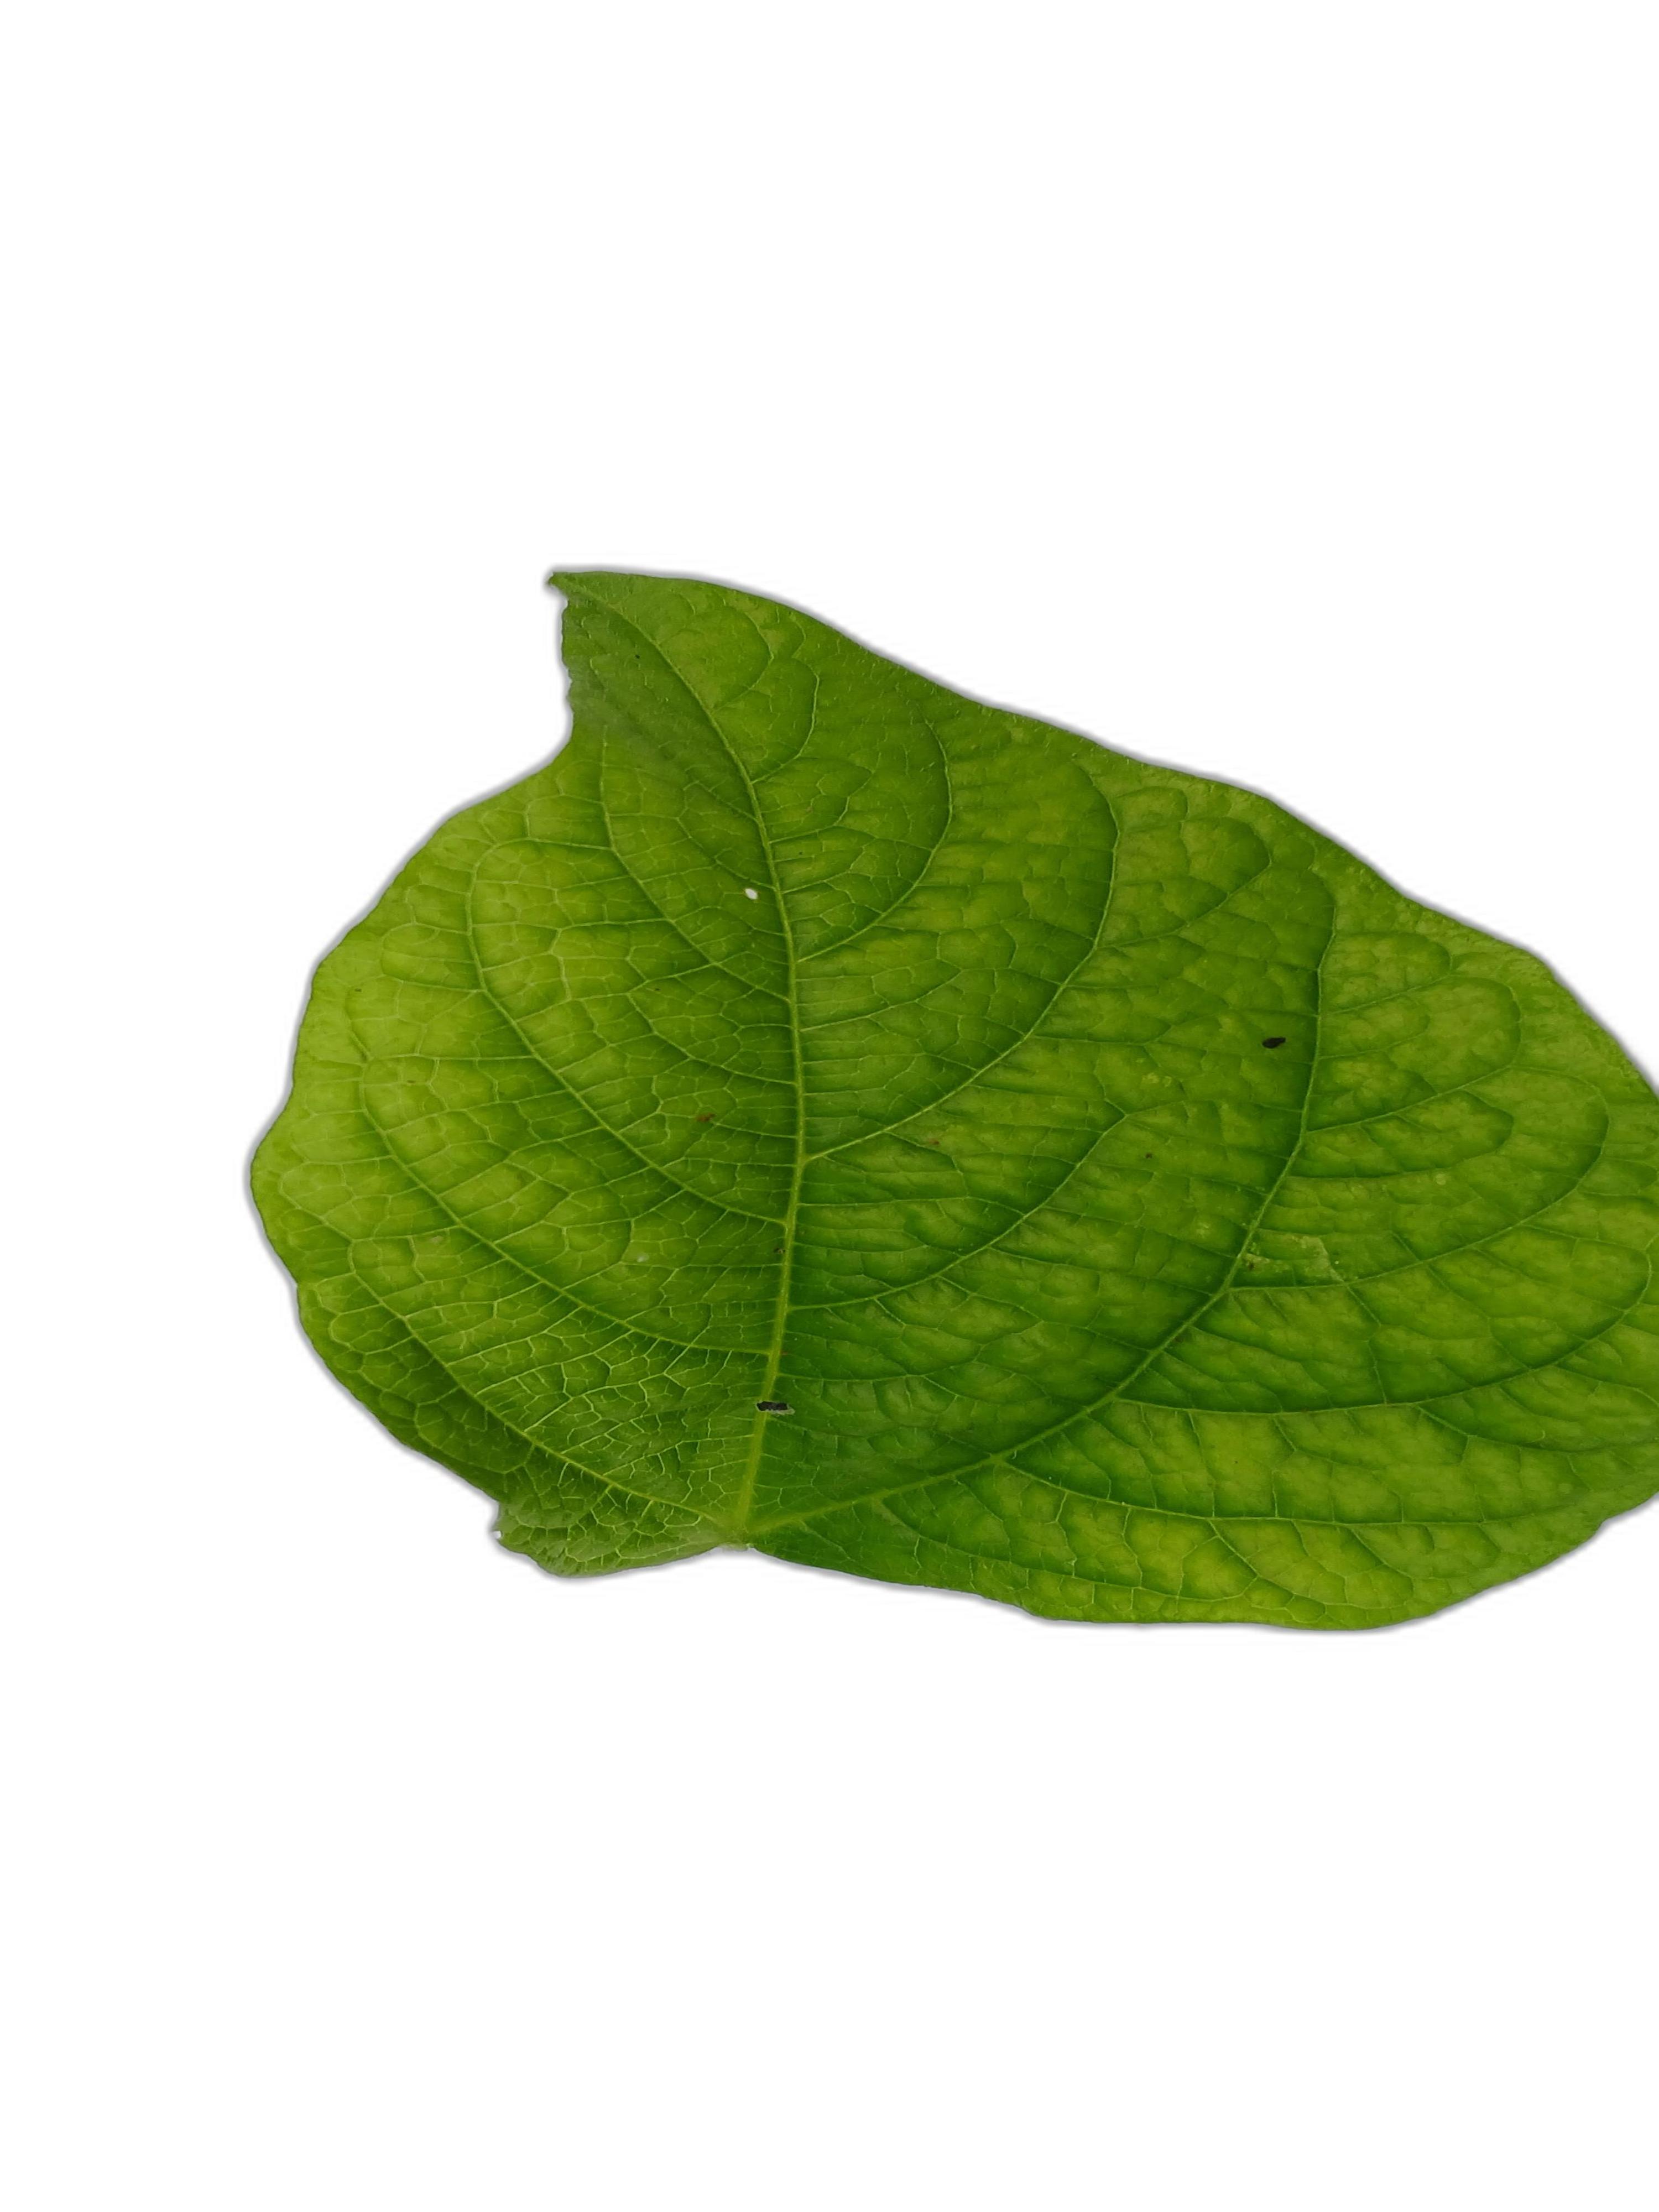
Label: Leaf Crinkle